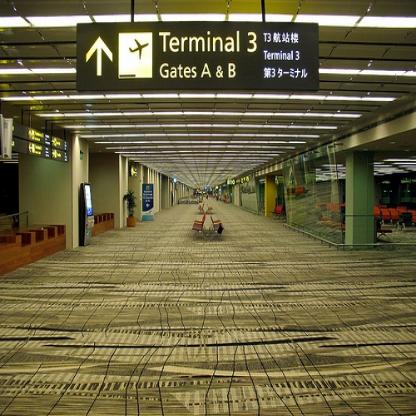
Scene: Indoor